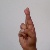
The image shows a hand gesture representing the letter 'R' in Indian Sign Language.